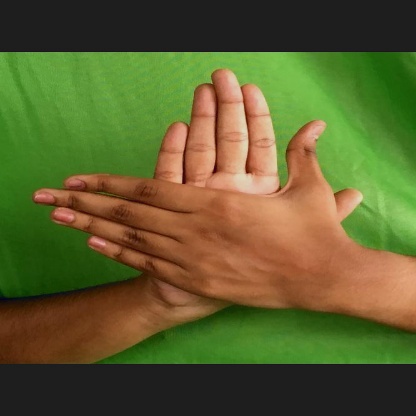
Mudra: Chakra